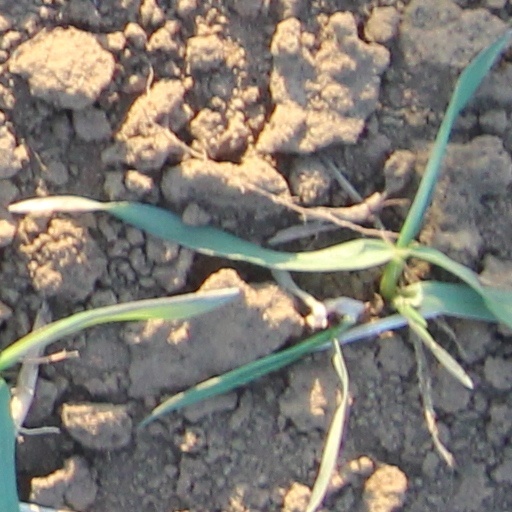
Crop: wheat